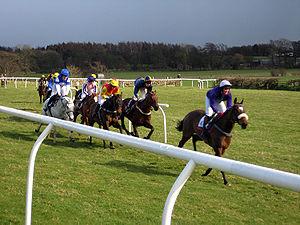
Un point-to-point est un type de course hippique amateur des îles Britanniques, qui concerne généralement les chevaux de chasse. En Irlande, la plupart des chevaux apparaissent dans ces courses avant de participer à des courses National Hunt, soit en Irlande, soit au Royaume-Uni. En revanche, en Angleterre et au Pays de Galles les chevaux fonctionnant en point-to-point sont plus susceptibles d'être à la fin de leur carrière nationale. Le point-to-point irlandais est utilisé comme une pépinière de futurs jeunes talents : un cheval qui gagne un point-to-point en Irlande peut être vendu pour beaucoup d'argent.